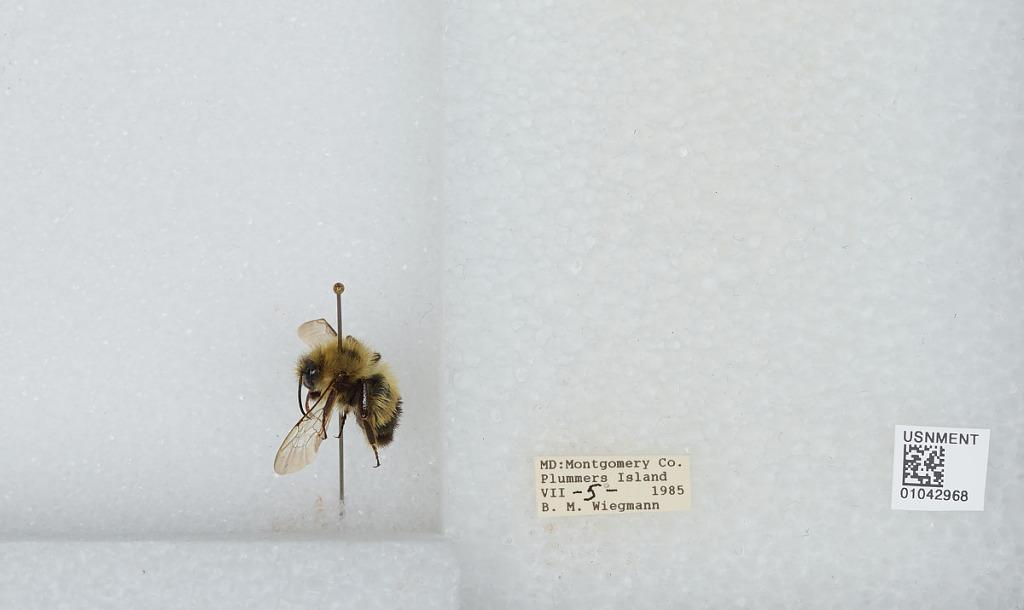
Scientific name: Bombus sp.
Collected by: B. Weigmann
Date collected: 1985-7-5
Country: United States
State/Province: Maryland
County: Montgomery
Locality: Plummers Island
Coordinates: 38.9694, -77.1764